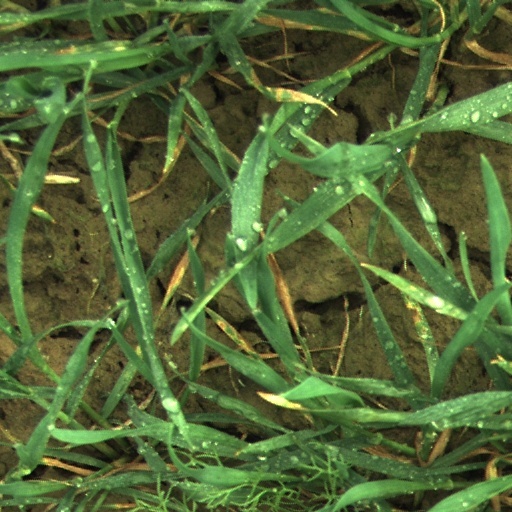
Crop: wheat